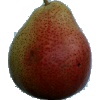
Label: pear_forelle